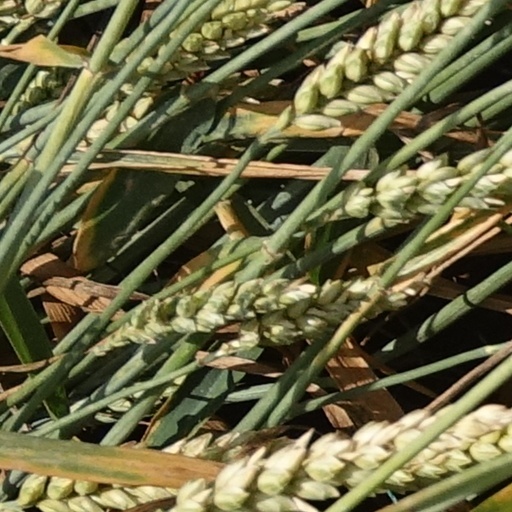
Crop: wheat